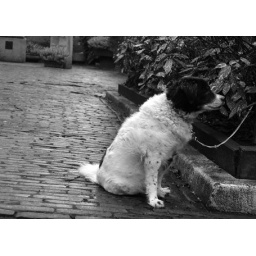
dogs and cats in amsterdam